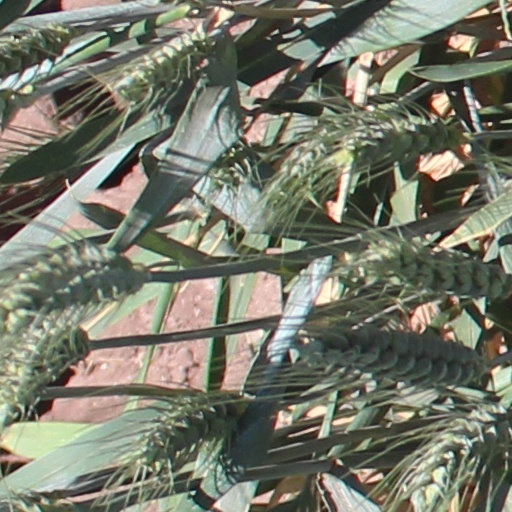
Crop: wheat